49th Royal Tank Regiment

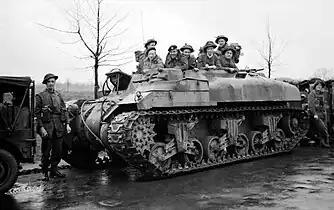
Infantry of the 53rd (Welsh) Division in a Ram Kangaroo on the outskirts of Ochtrup, Germany, 3 April 1945

49 RTR finally went into action on the night of 13/14 November 1944, ferrying forward troops of 51st (Highland) Infantry Division. The value of the new vehicles was soon appreciated. Lieutenant-General Brian Horrocks, commanding XXX Corps, later wrote that Kangaroos 'proved a great boon in the closing stages of the war... I once saw a whole brigade of the 51st Highland Division in these vehicles being heavily shelled by the Germans. I thought their casualties were bound to be high, but they had only two men wounded'.